When Love Takes Over

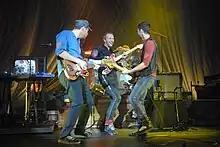
Critics found the song similar to "Clocks" by Coldplay.

Rowland has acknowledged on several occasions that although she loved dance music, it was not really the type of music she would record, mainly preferring an R&B sound. While in Europe, in 2008, she met Guetta at one of his DJ sets in Southern France and commented that "Listening to him was just crazy." Guetta was playing the instrumental version of "When Love Takes Over". Recalling that it brought tears to her eyes, Rowland remarked, "I felt so much emotion from the track; something happened the first time I heard it, and it was just beautiful. And I remember thinking 'Why is this "touching" me like this?' You know, it was like there was a kinda soul-tie to it!" Upon meeting Guetta, she asked him for the song so she could write its lyrics. "So I met David and asked him for the track... He gave it to me, and I brought it back here to London, UK and wrote the actual song". At a later writing session, in a London hotel room, Rowland and songwriting duo Nervo wrote the lyrics and melody over Guetta's backing track. Rowland later rejoined Guetta, with Julie Terry Lefèvre-Han, in the recording studio to finish the song.